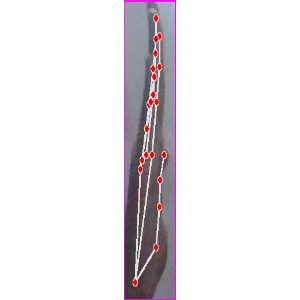
अक्षर: द